Ivan Šarić (bishop)

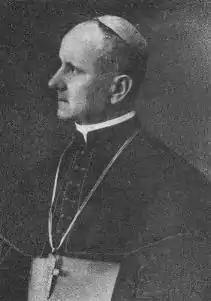

Ivan Šarić (27 September 1871 – 16 July 1960) was a Catholic priest who became the archbishop of the Roman Catholic Archdiocese of Vrhbosna in 1922. In 1940, Šarić was tasked by the national bishops' conference to put together the first modern Croatian translation of the Bible. A benefactor of the Bosnian Croat population, Šarić became a controversial figure because of his pro-Ustasha activities and rhetoric, including his support for forcible conversions to Catholicism inside the Independent State of Croatia during World War II.